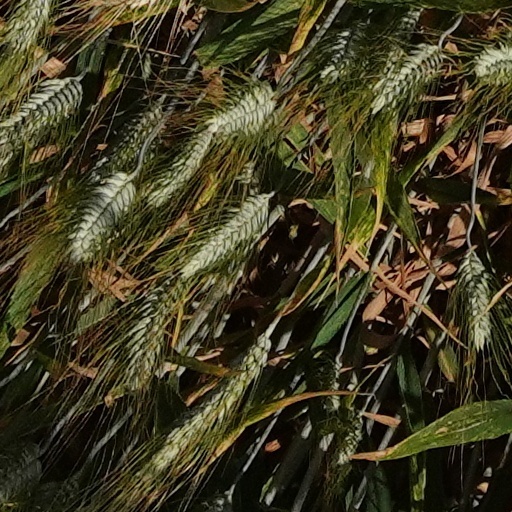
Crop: wheat